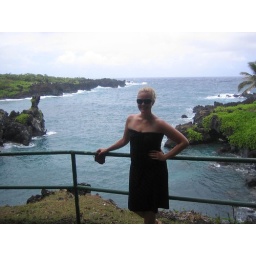
Em at black sand beach near Hana